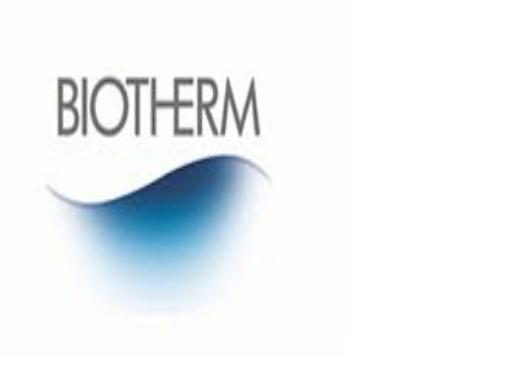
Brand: Biotherm
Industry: Necessities